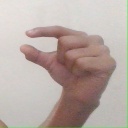
अक्षर: ग